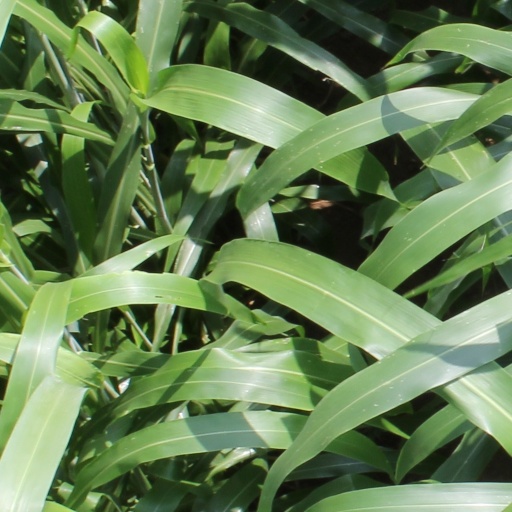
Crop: sorghum